Michalis Karvouniaris

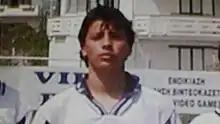

Michalis Karvouniaris (born 12 March 1993) is a Greek professional footballer who plays as a midfielder.